Venezolana de Televisión

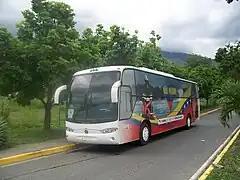
Coach bus operated by VTV bearing the channel's logo: “El Canal de todos los Venezolanos”.

VTV's slogan is "El Canal de todos los Venezolanos", or "The channel of all Venezuelans". It had changed temporarily to "Desde adentro", or "From inside" but it has since been changed back.